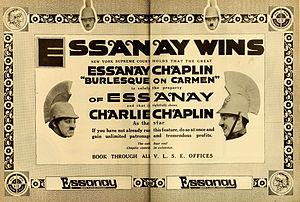
Charlot joue Carmen est une comédie burlesque américaine de et avec Charlie Chaplin, sortie le 18 décembre 1915.